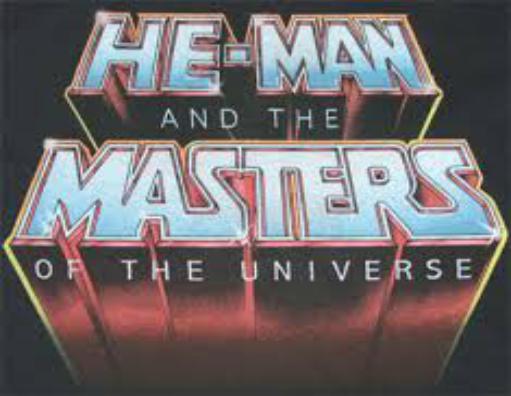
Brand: he-man
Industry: Clothes